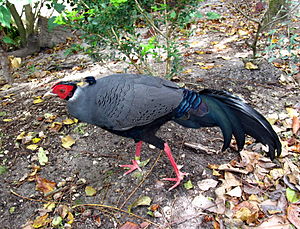
Siamildryg
Siamildryg er en fasanfugl, der lever i Sydøstasien.